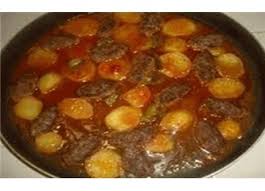
Yemek: izmir_kofte